ANEK Lines

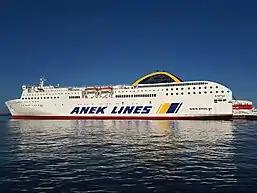
F/B "Elyros"

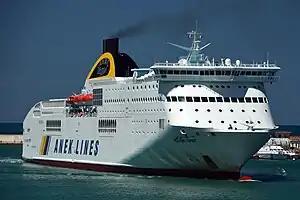
H/S/F "Hellenic Spirit"

In Crete, protests broke out after the Typaldos Lines car ferry capsized due to a series of violations of safety regulations. The ship sank on her way from Chania to Piraeus on 8 December 1966, resulting in the death of more than 200 people.